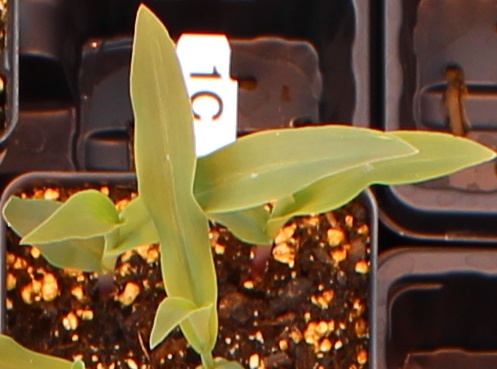
Label: Corn